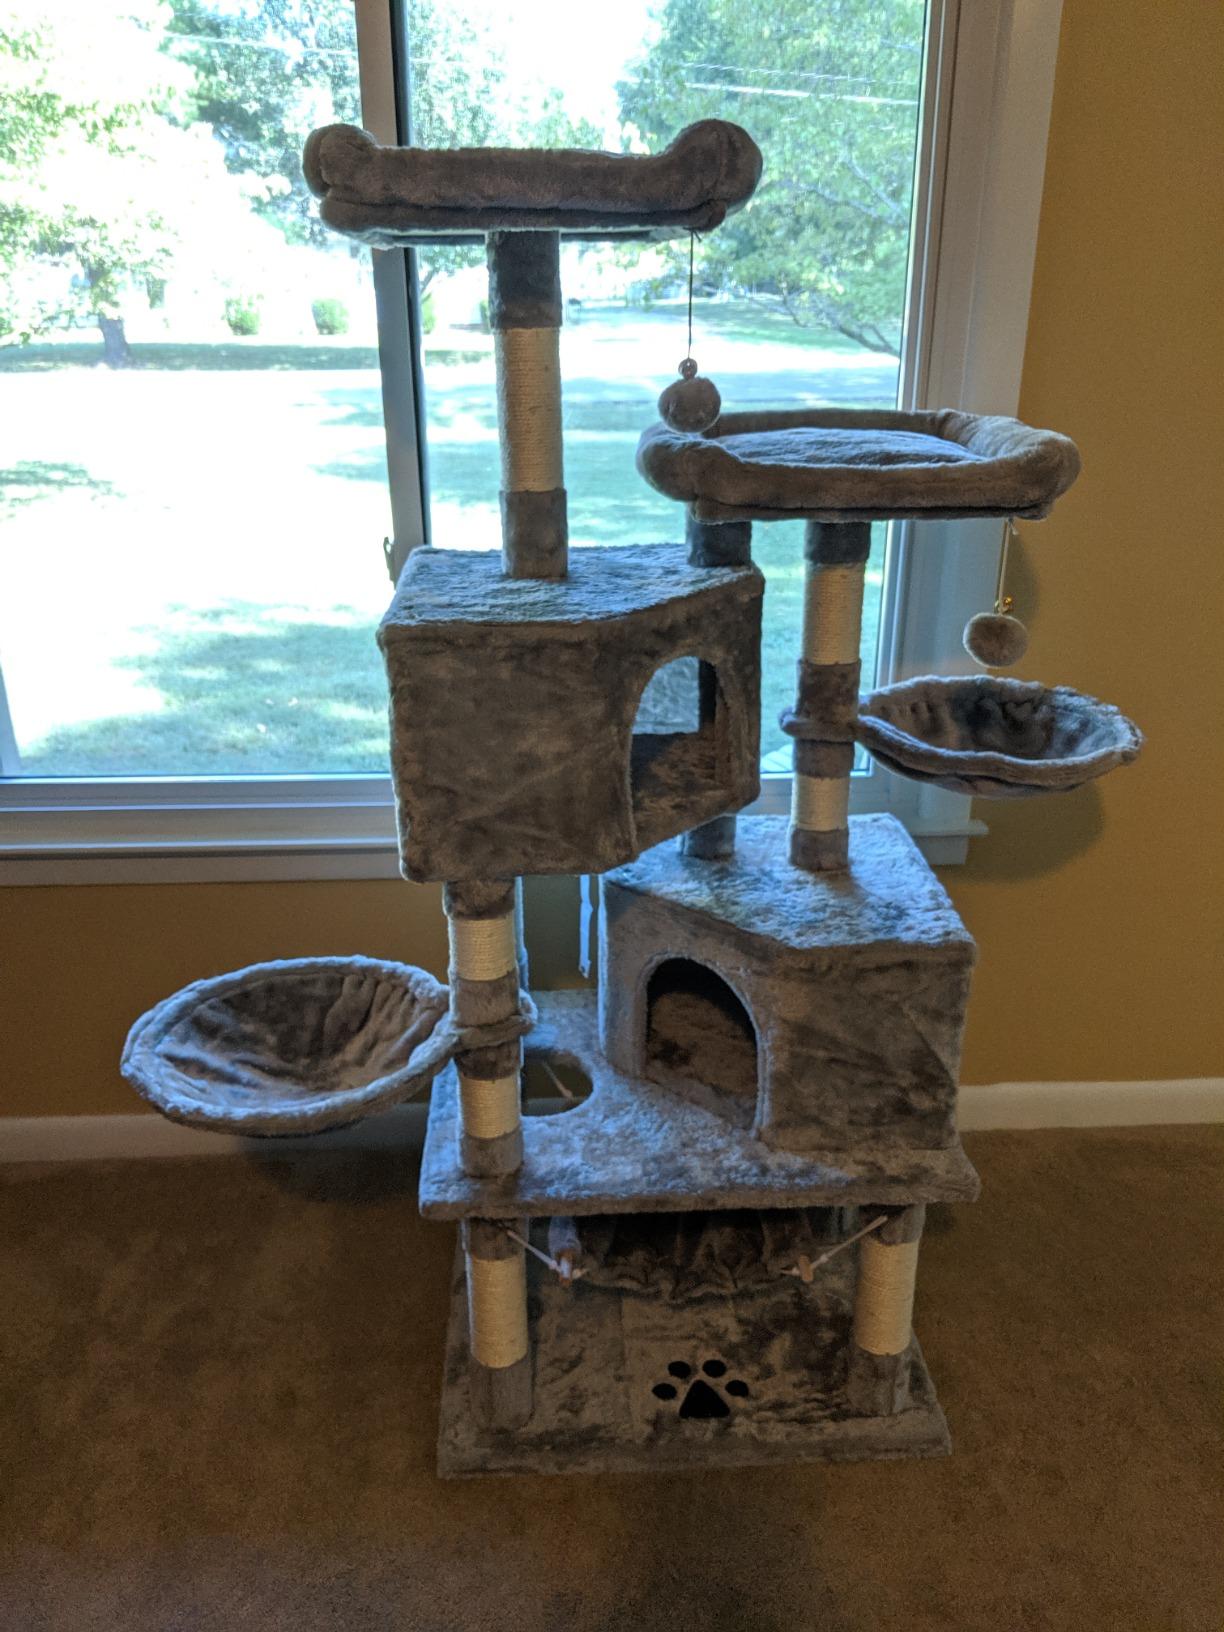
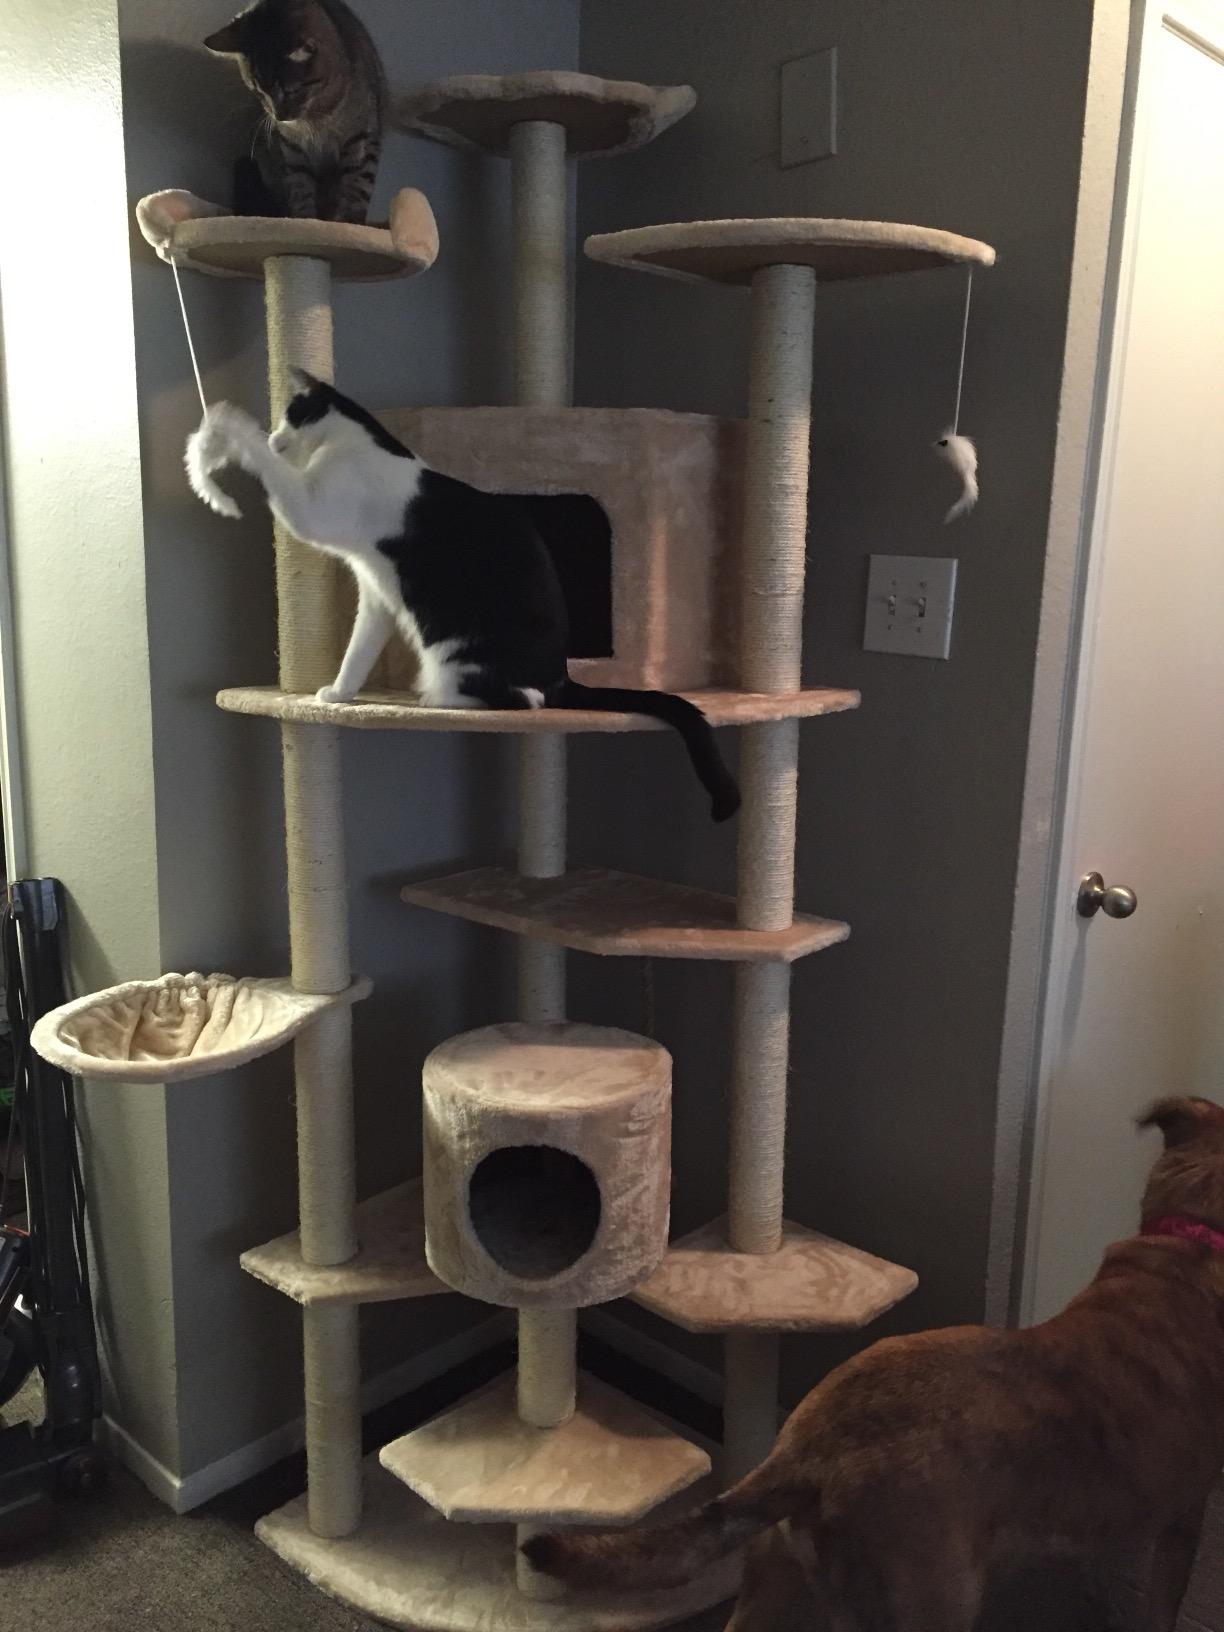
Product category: items_cat tree
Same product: no